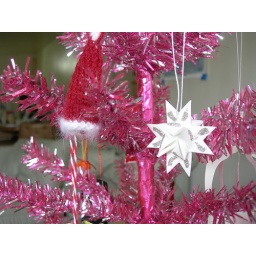
a tiny knitted hat by Jess B. and the second paper star by Sarah H.